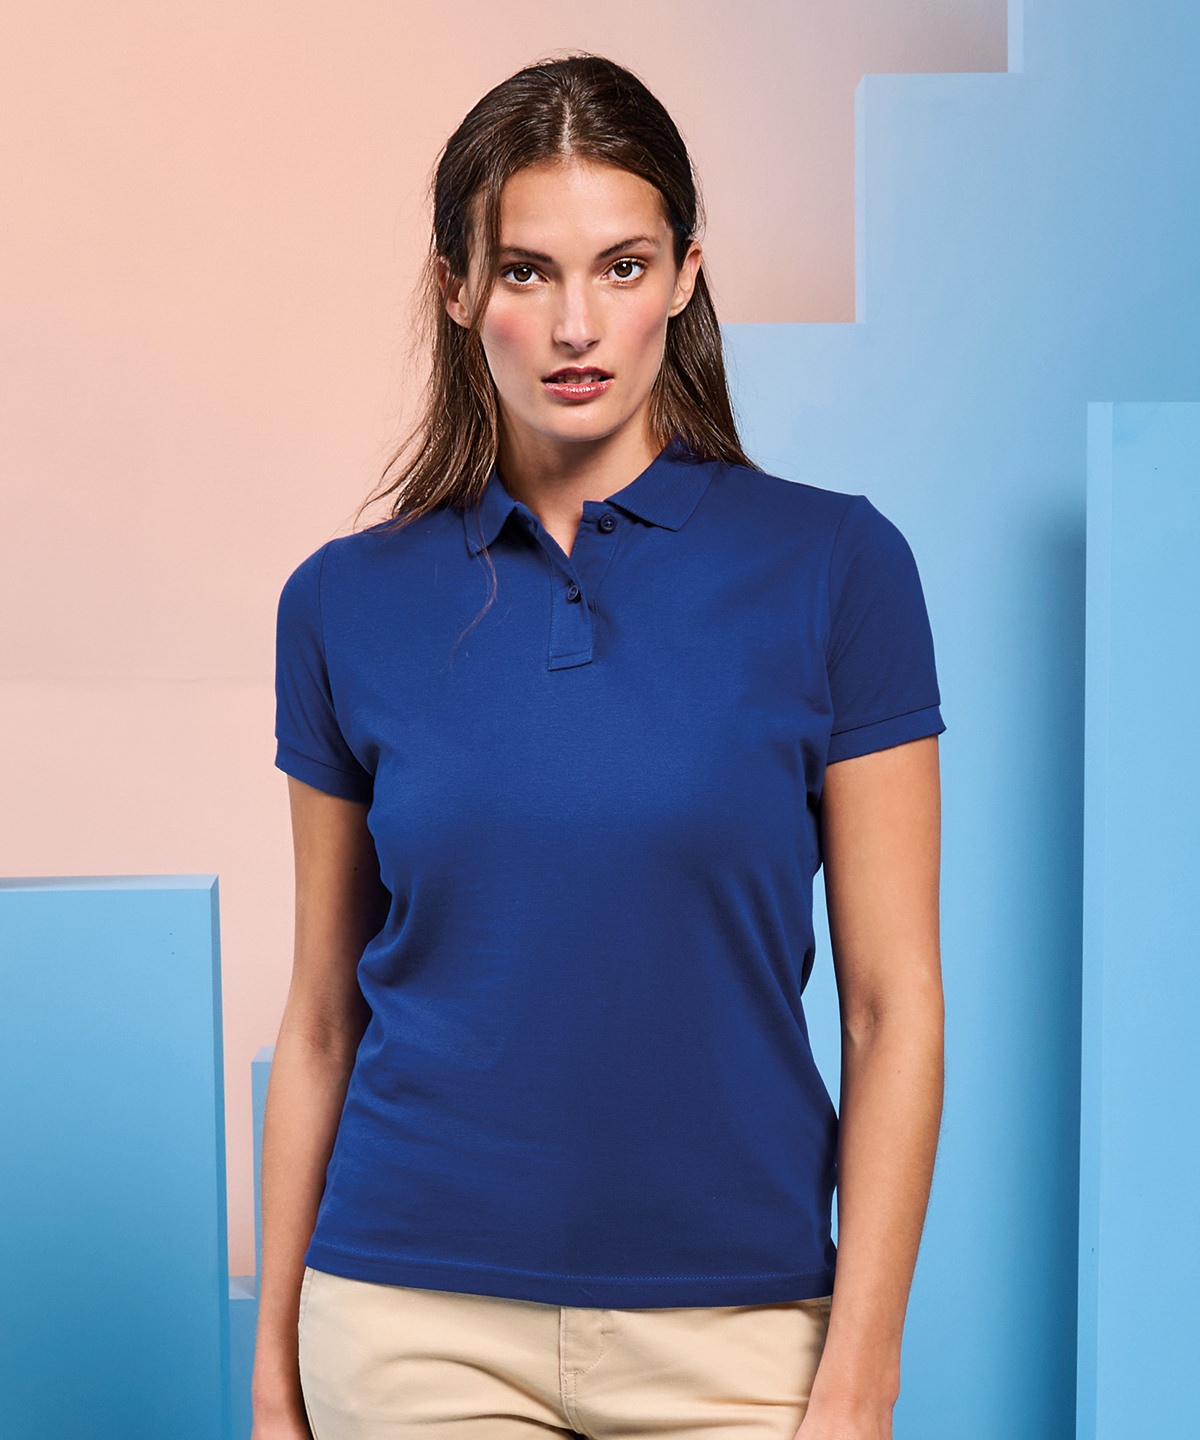
Dam Piké i polycottonblandning
Uppträd med stil på jobbet i denna Piké i polycotton för damer. Detta praktiska garderobsplagg med extra fukttransporterande teknik hjälper dig att hålla dig sval, torr och snygg oavsett uppgift. Perfekt för kontor, fritid eller sport, den här modellen är en allroundplagg. Klassisk passform. Knäppning med 2 knappar. Ribbstickad krage och ärmslut.
Brand: Asquith & Fox
Category: Apparel & Accessories > Clothing > Clothing Tops > Polos